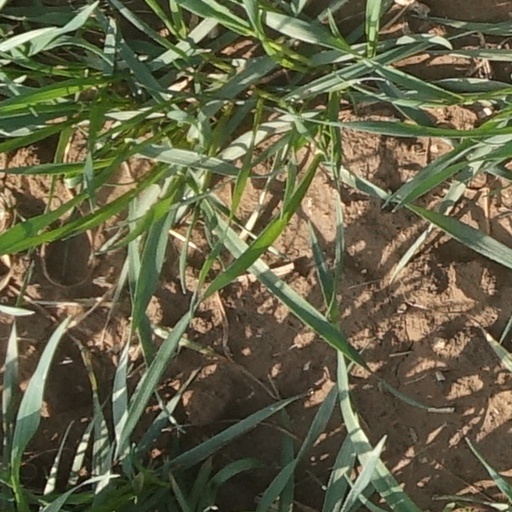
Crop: wheat